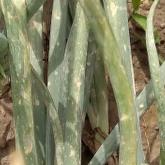
Crop: Onion
Condition: alternaria-d